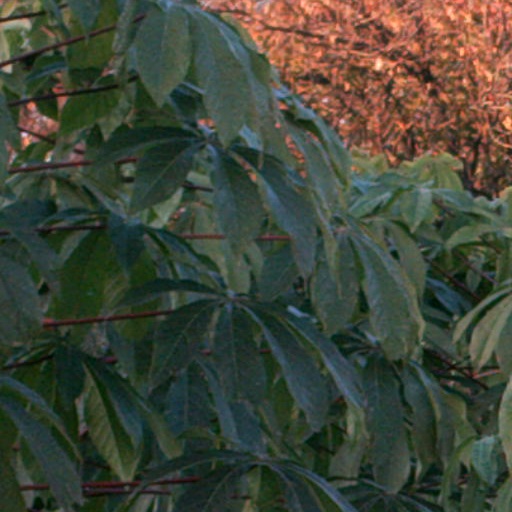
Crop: cassava